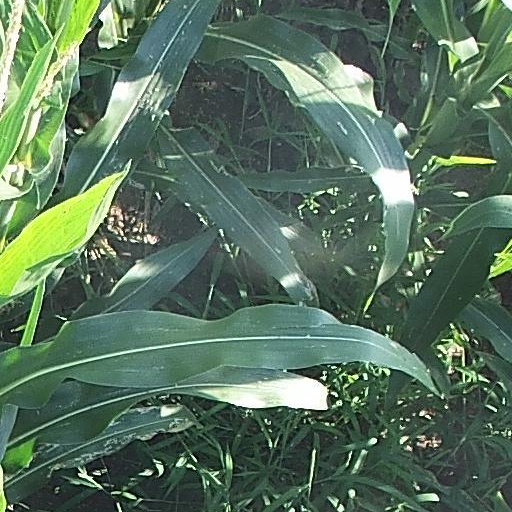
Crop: maize; corn